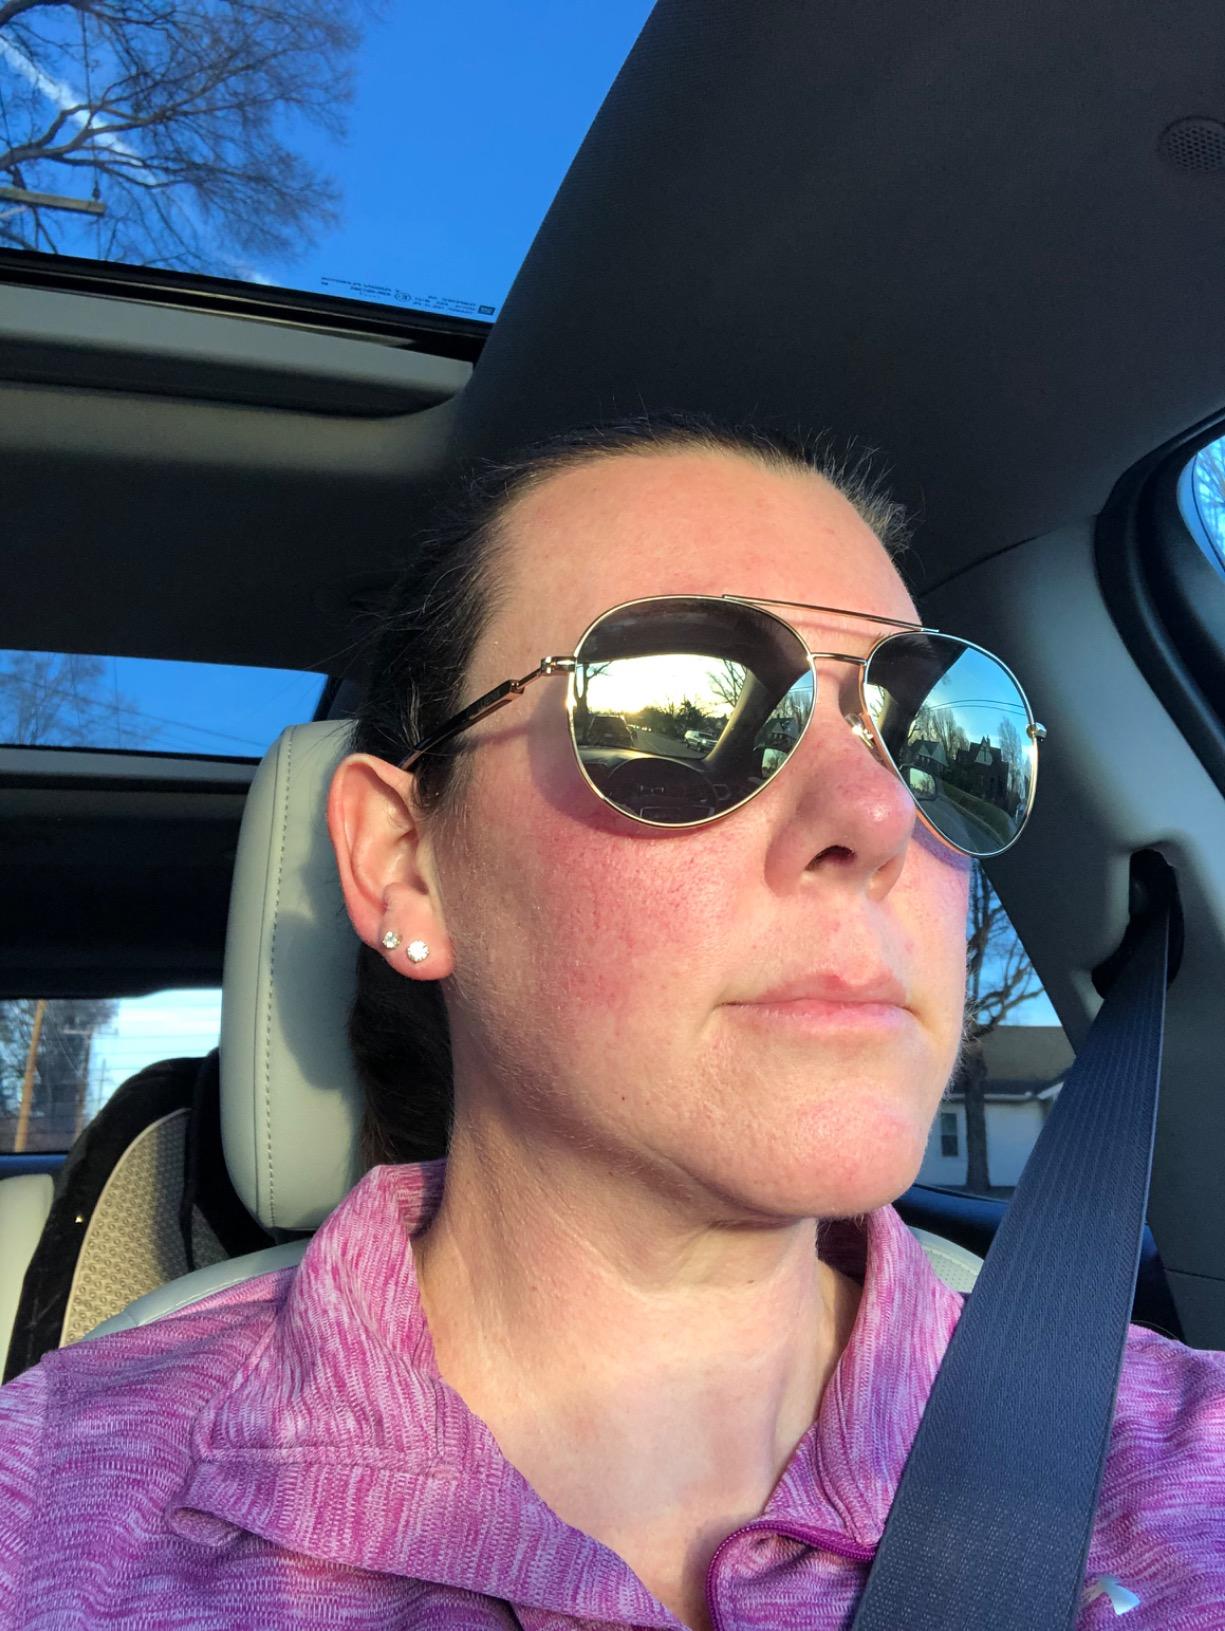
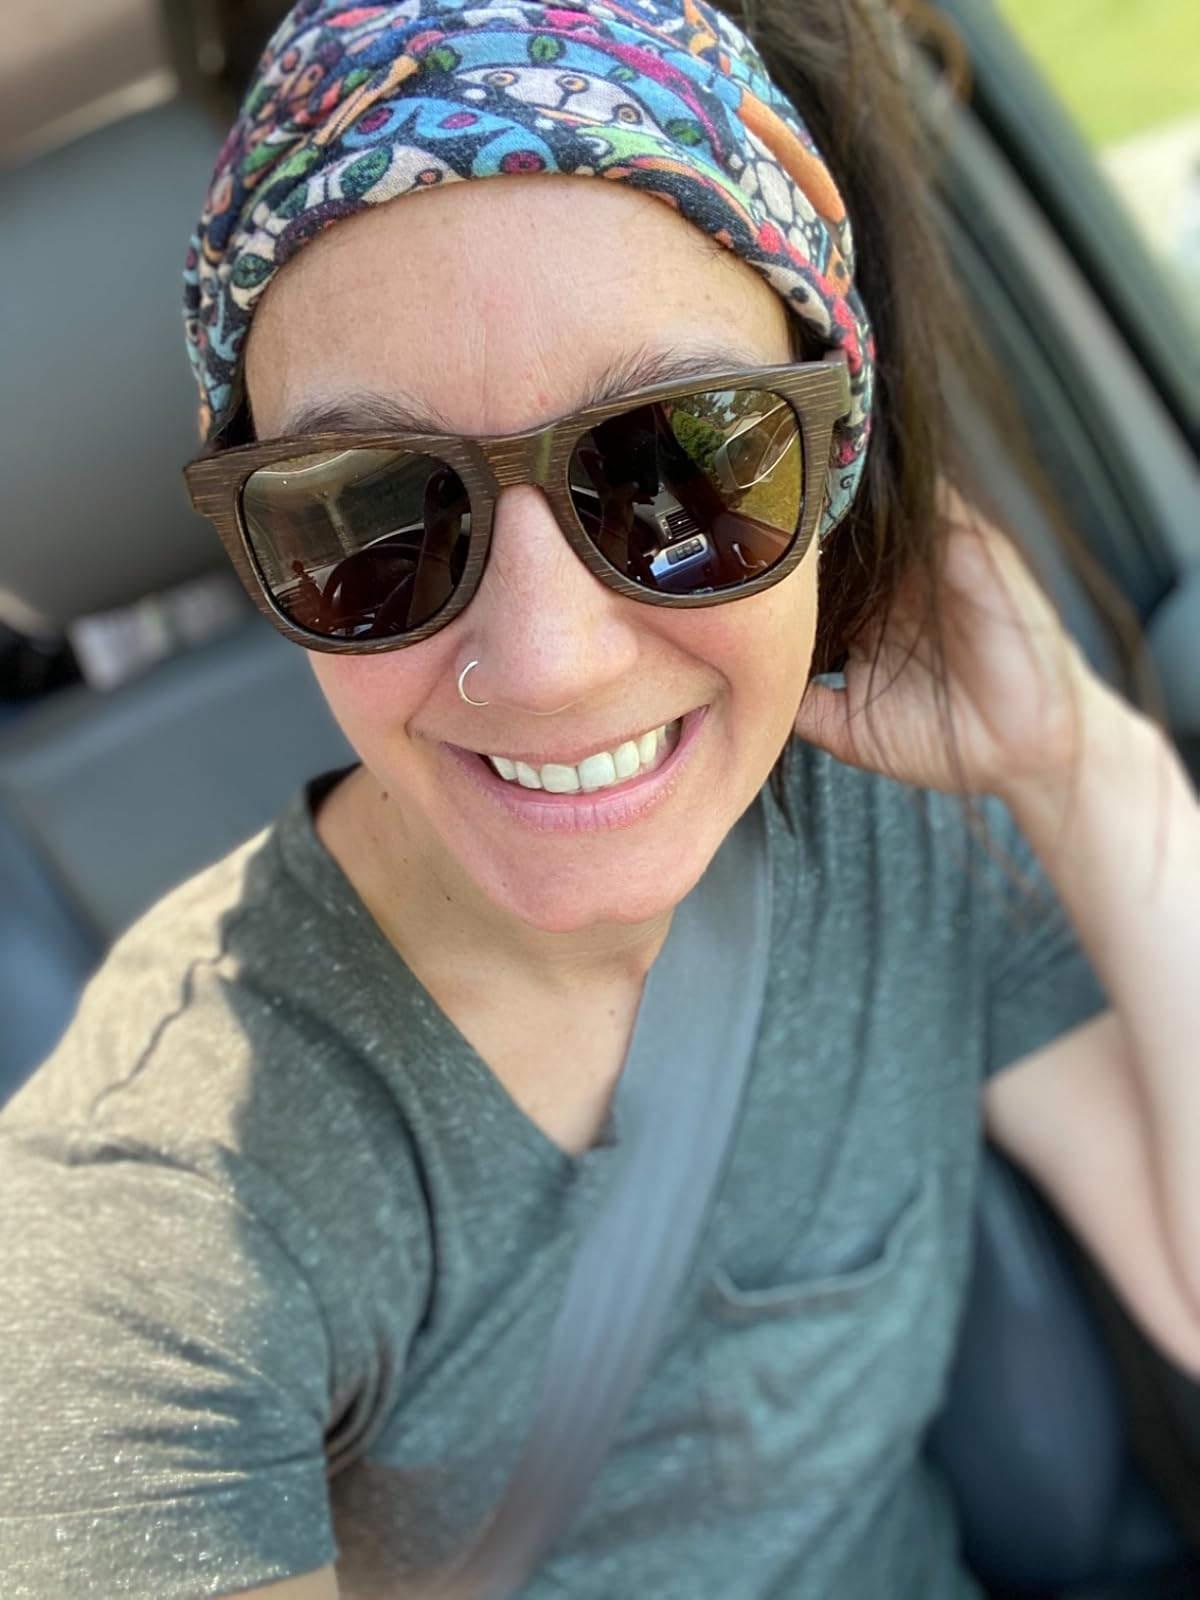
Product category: accessories_sunglasses
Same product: no